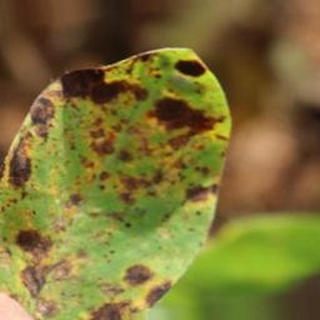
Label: groundnut_late_leaf_spot